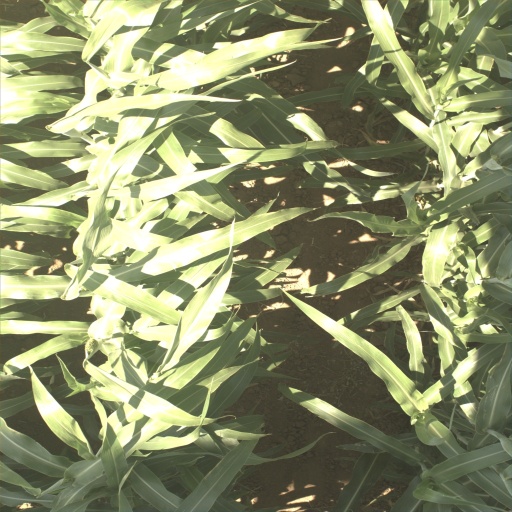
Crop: sorghum